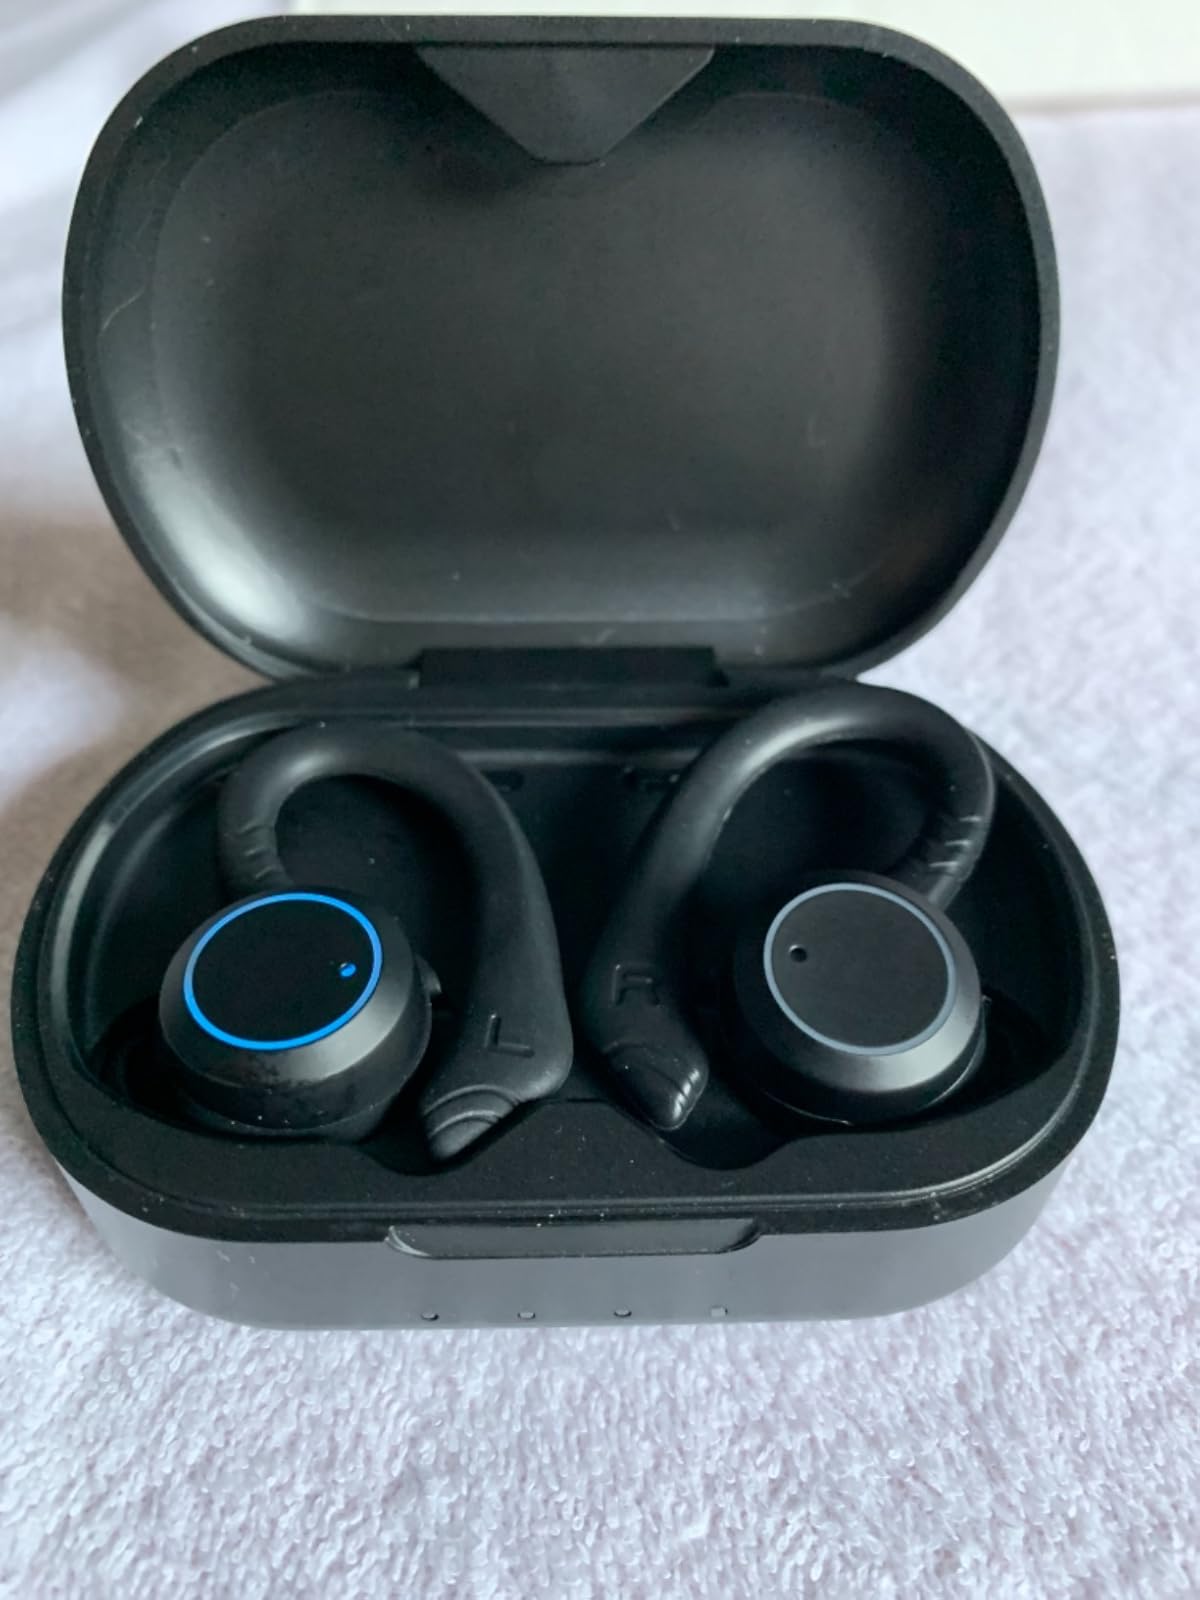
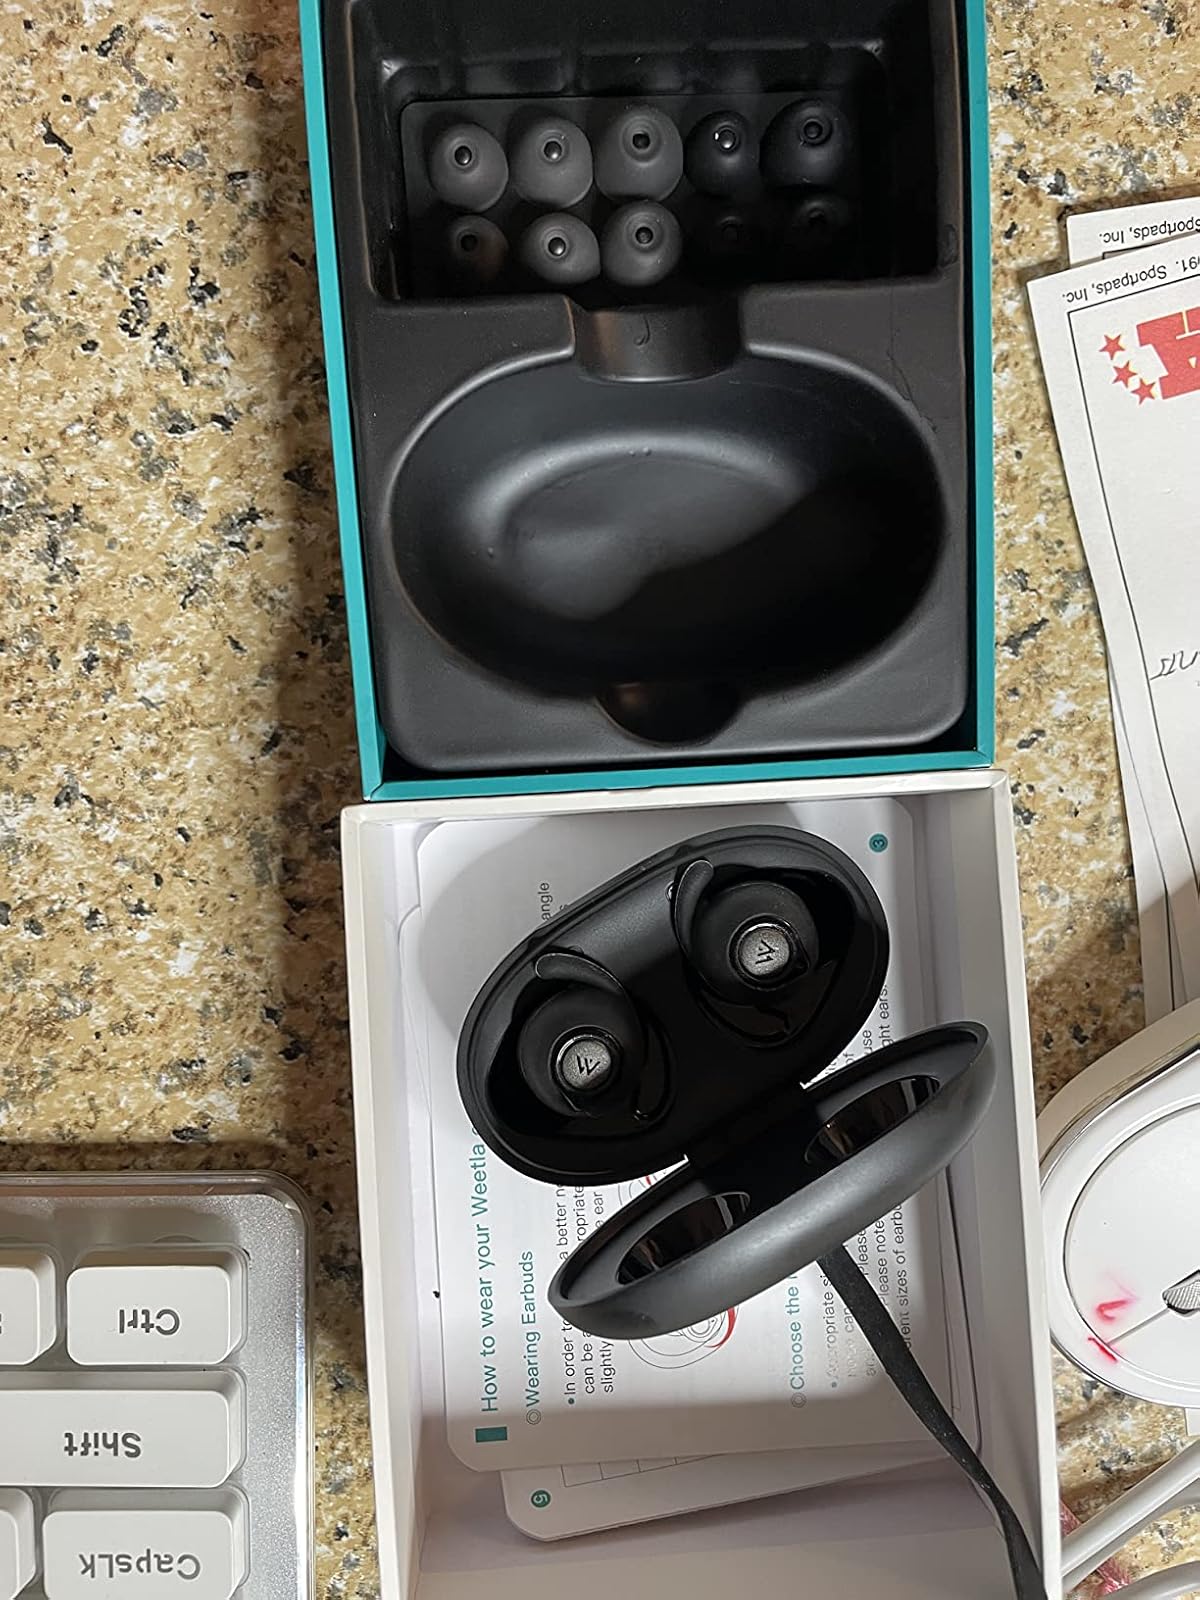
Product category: earbuds
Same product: no